Fresnillo

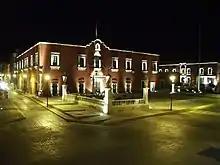
Fresnillo municipal palace

In the superior part of the shield is the Latin phrase: "Orat Atque Laborat Ab Urbe Condita", which means: "Since its Founding a City that Works and Prays". The lower part reads, "Real de Minas del Fresnillo (Royal Mine of Fresnillo)". In the center the horizontal bar reads: "2 de Septiembre de 1554".